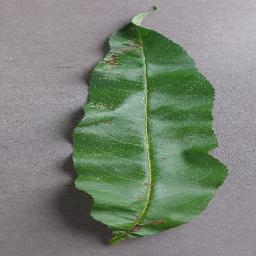
Label: Peach___Bacterial_spot